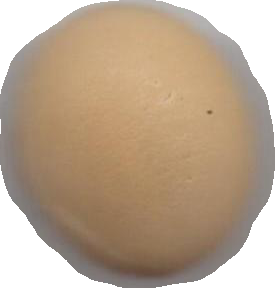
Variety: Dega